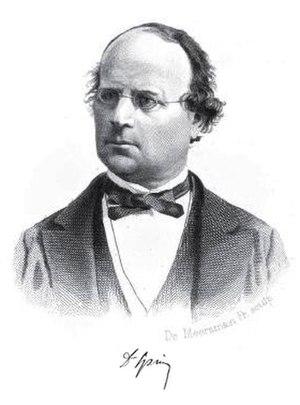
Antoine Spring (1814-1872)
Antoine Spring, né Anton Friedrich Josef Spring à Geroldsbach, près de Pfaffenhofen an der Ilm, Haute-Bavière, 8 avril 1814 - Liège, 17 janvier 1872 est un médecin et botaniste d’origine allemande, naturalisé Belge en 1864.